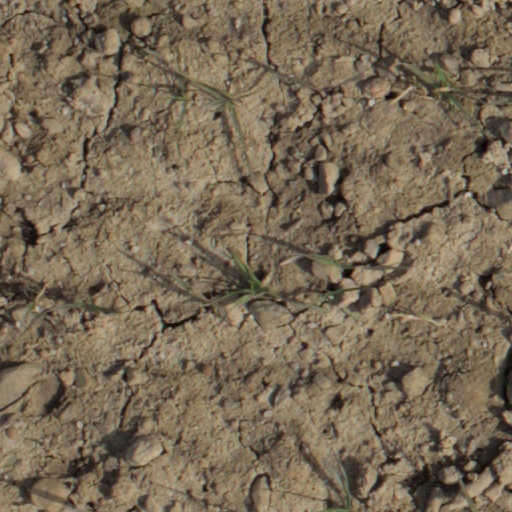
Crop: wheat